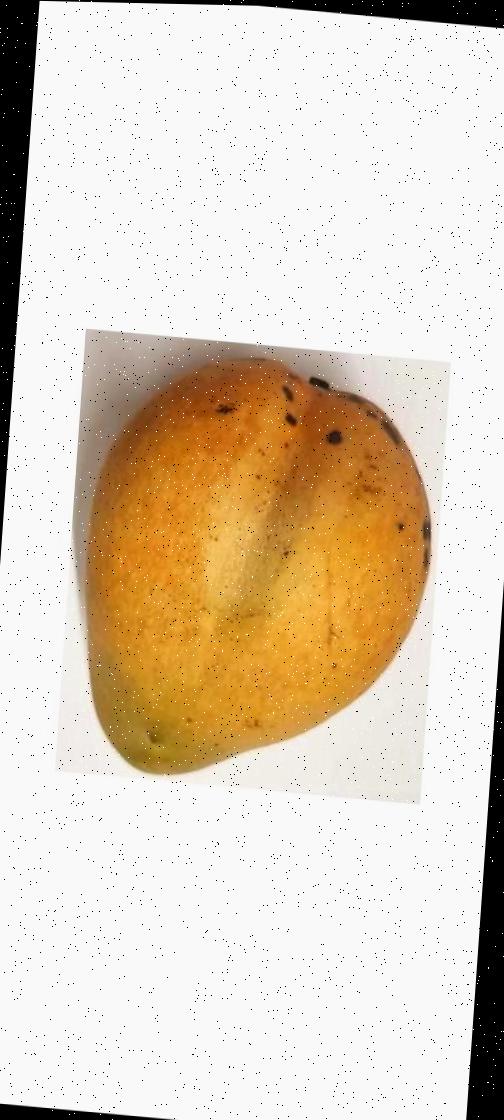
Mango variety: Bari-11